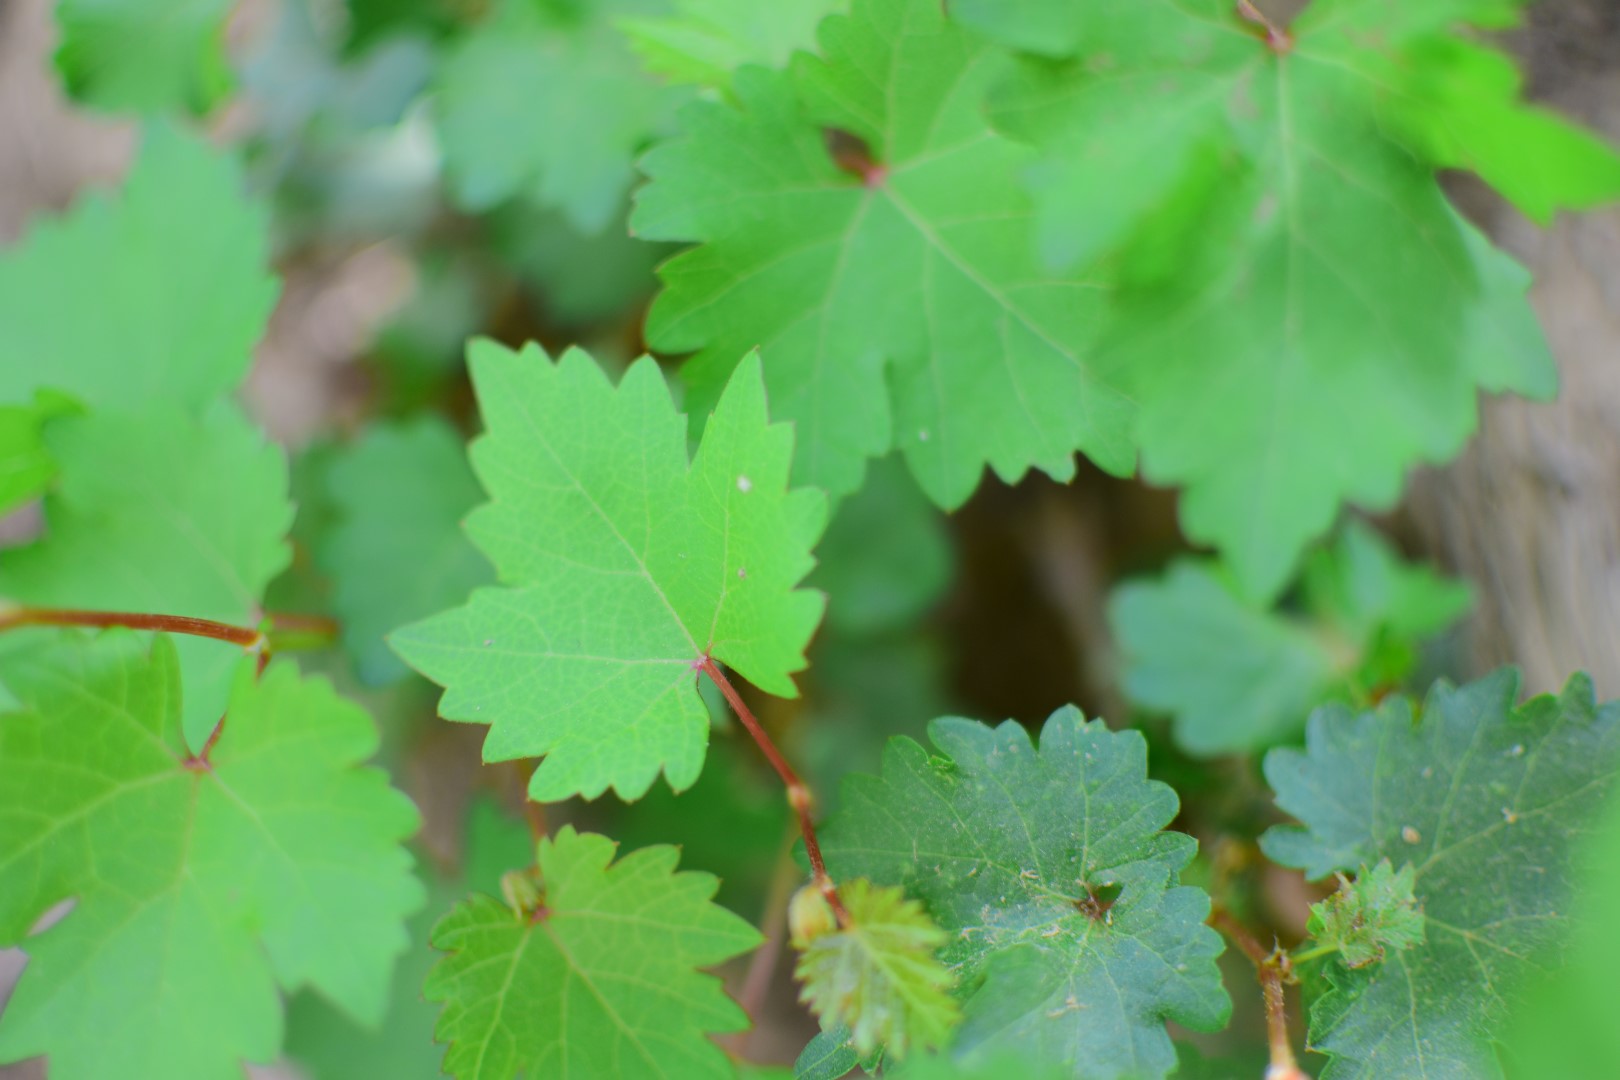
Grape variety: Shdah